Anna J. Cooper

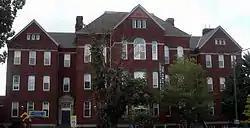
M Street School

During her years as a teacher and principal at M Street High School, Cooper also completed her first book, titled "A Voice from the South: By a Black Woman of the South", published in 1892, and delivered many speeches calling for civil rights and women's rights. The book is widely viewed as one of the first articulations of black feminism and advanced a vision of self-determination through education and social uplift for African-American women. Its central thesis was that black women's educational, moral, and spiritual progress would improve the general standing of the African-American community. She says that men's violent natures often counter the goals of higher education, so it is essential to foster more female intellectuals because they will bring more elegance to education. This view was criticized by some as submissive to the 19th-century cult of true womanhood. Still, others label it as one of the most important arguments for black feminism in the 19th century. Cooper advanced the view that educated and successful black women must support their underprivileged peers in achieving their goals. The essays in "A Voice from the South" also touched on various topics, such as race and racism, gender, the socioeconomic realities of black families, and the administration of the Episcopal Church.